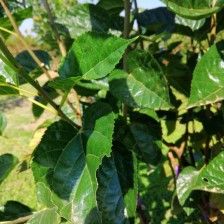
Variety: BlackOodTurkey